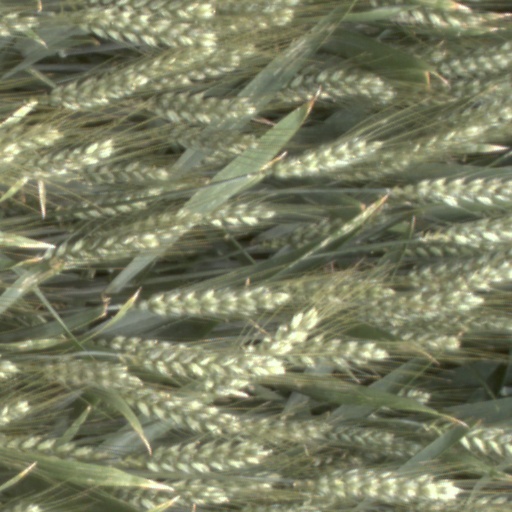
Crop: wheat